Tame Valley Canal

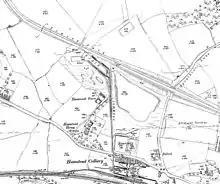
1901 map showing the former canal basin at Hamstead

The Birmingham Canal Navigations had started life as the Birmingham Canal, a winding contour canal that ran from Aldersley Junction in Wolverhampton to Old Turn Junction in Birmingham. As the network had grown, there was a need to improve it, and the engineer Thomas Telford was asked to shorten it. He oversaw the building of the new main line which followed a new route and used massive cuttings and embankments to avoid the need for locks where possible. It was wider, had a towpath on both banks, and reduced the distance by . The remaining problem was that the canal at its eastern end was accessed by the 13 locks of the Farmers Bridge flight. Boats coming from the Birmingham and Fazeley Canal had to ascend through the 11 locks of the Aston Flight to reach them, while boats from the Warwick and Birmingham Canal, later the Grand Union Canal, had to ascend through the six locks of the Ashted flight on the Digbeth Branch.